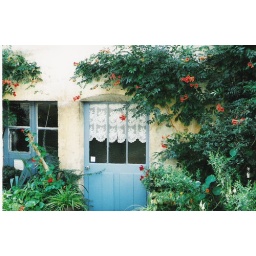
A typical French house notice the low, wide door and foliage around the door and window